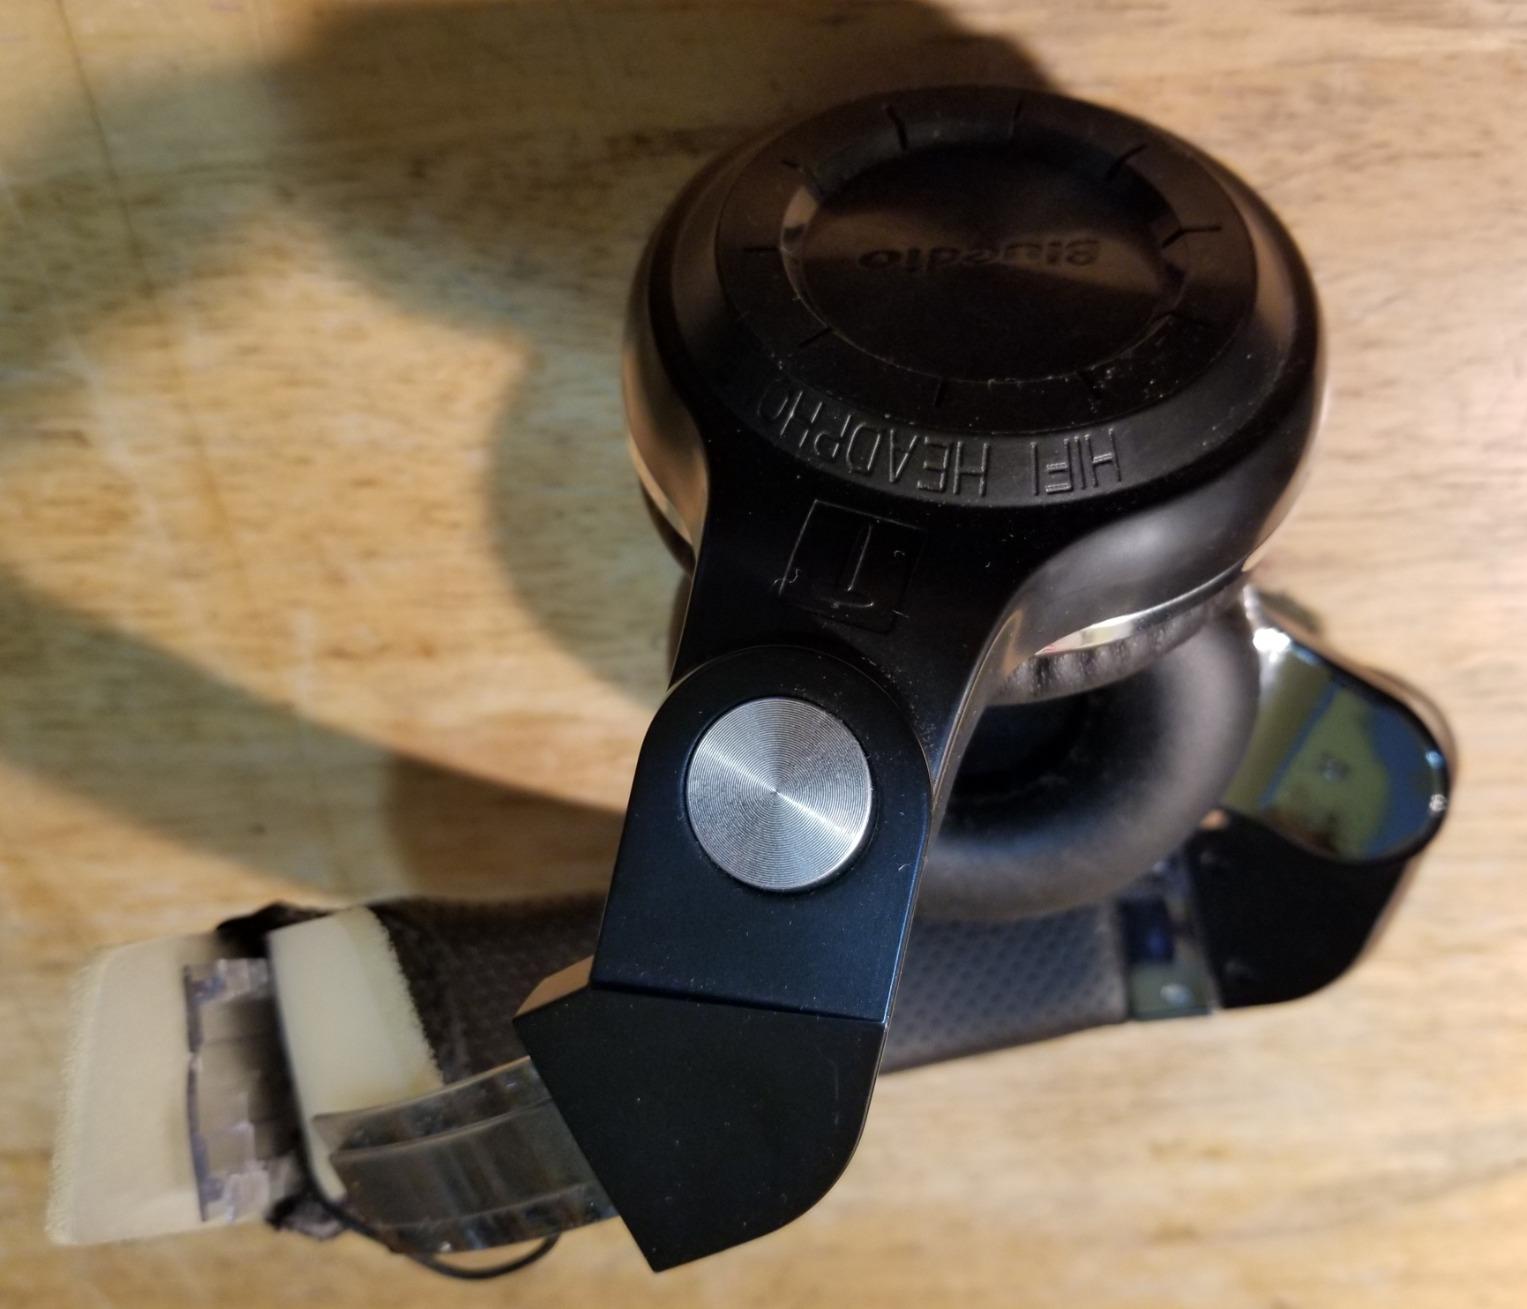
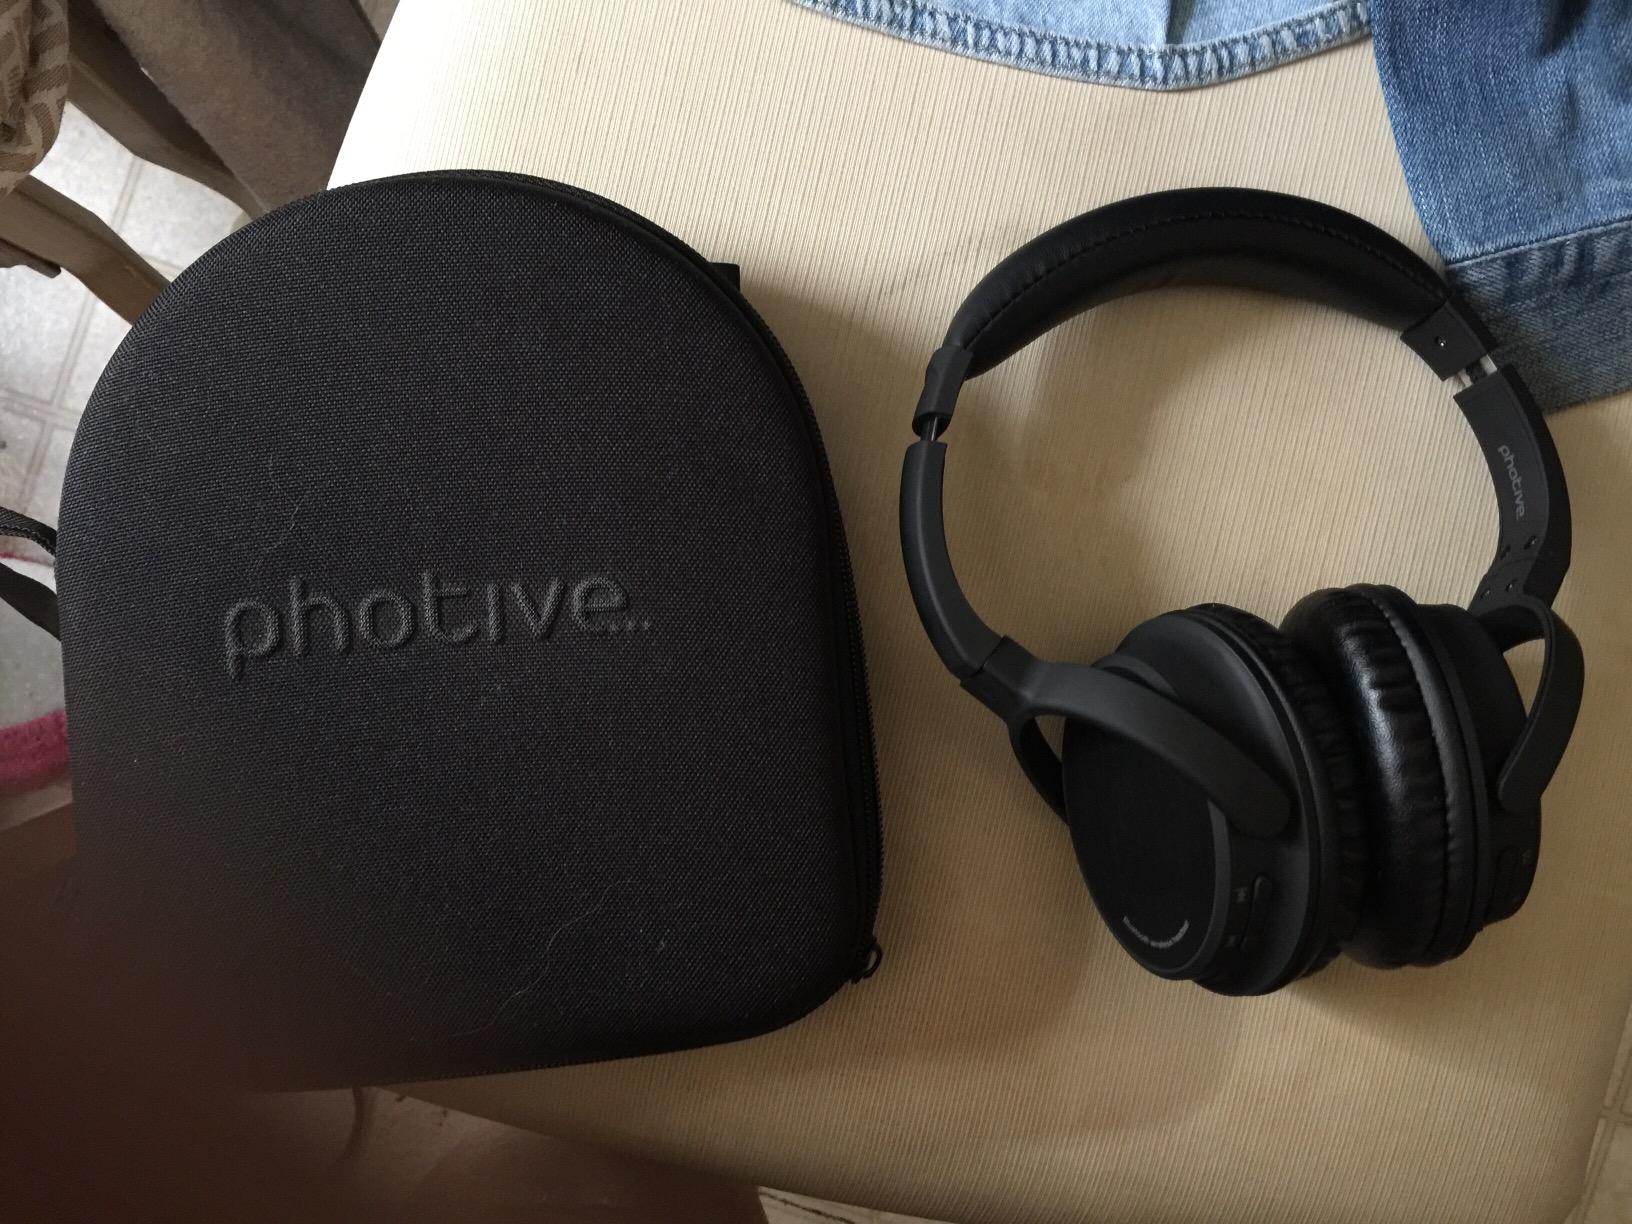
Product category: headphones
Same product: no